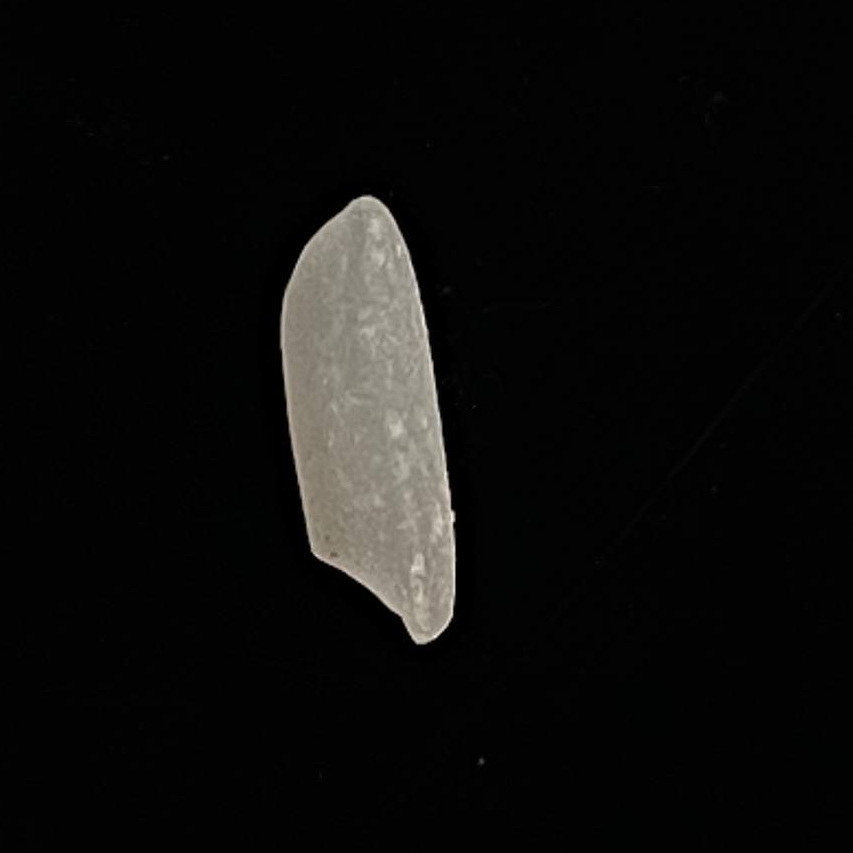
Rice variety: Katari_Polao